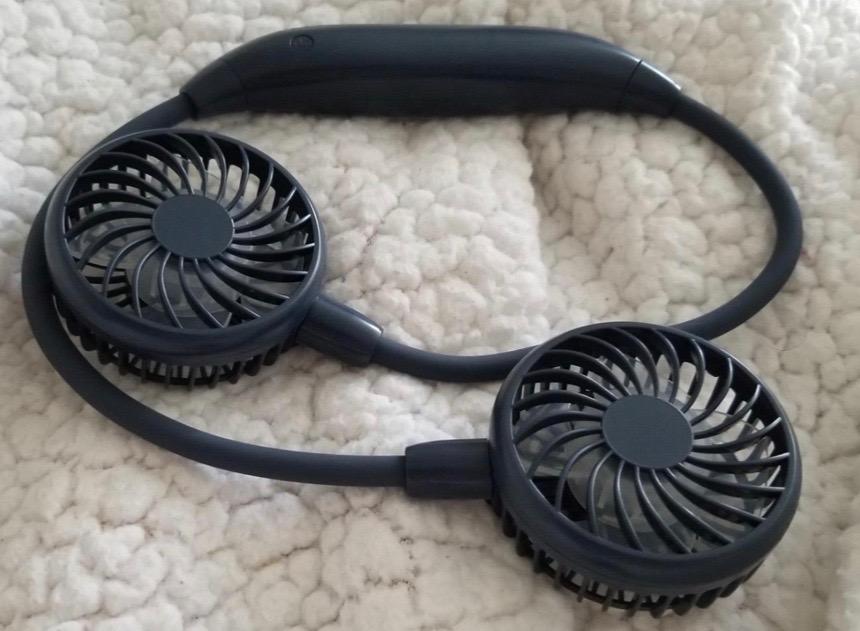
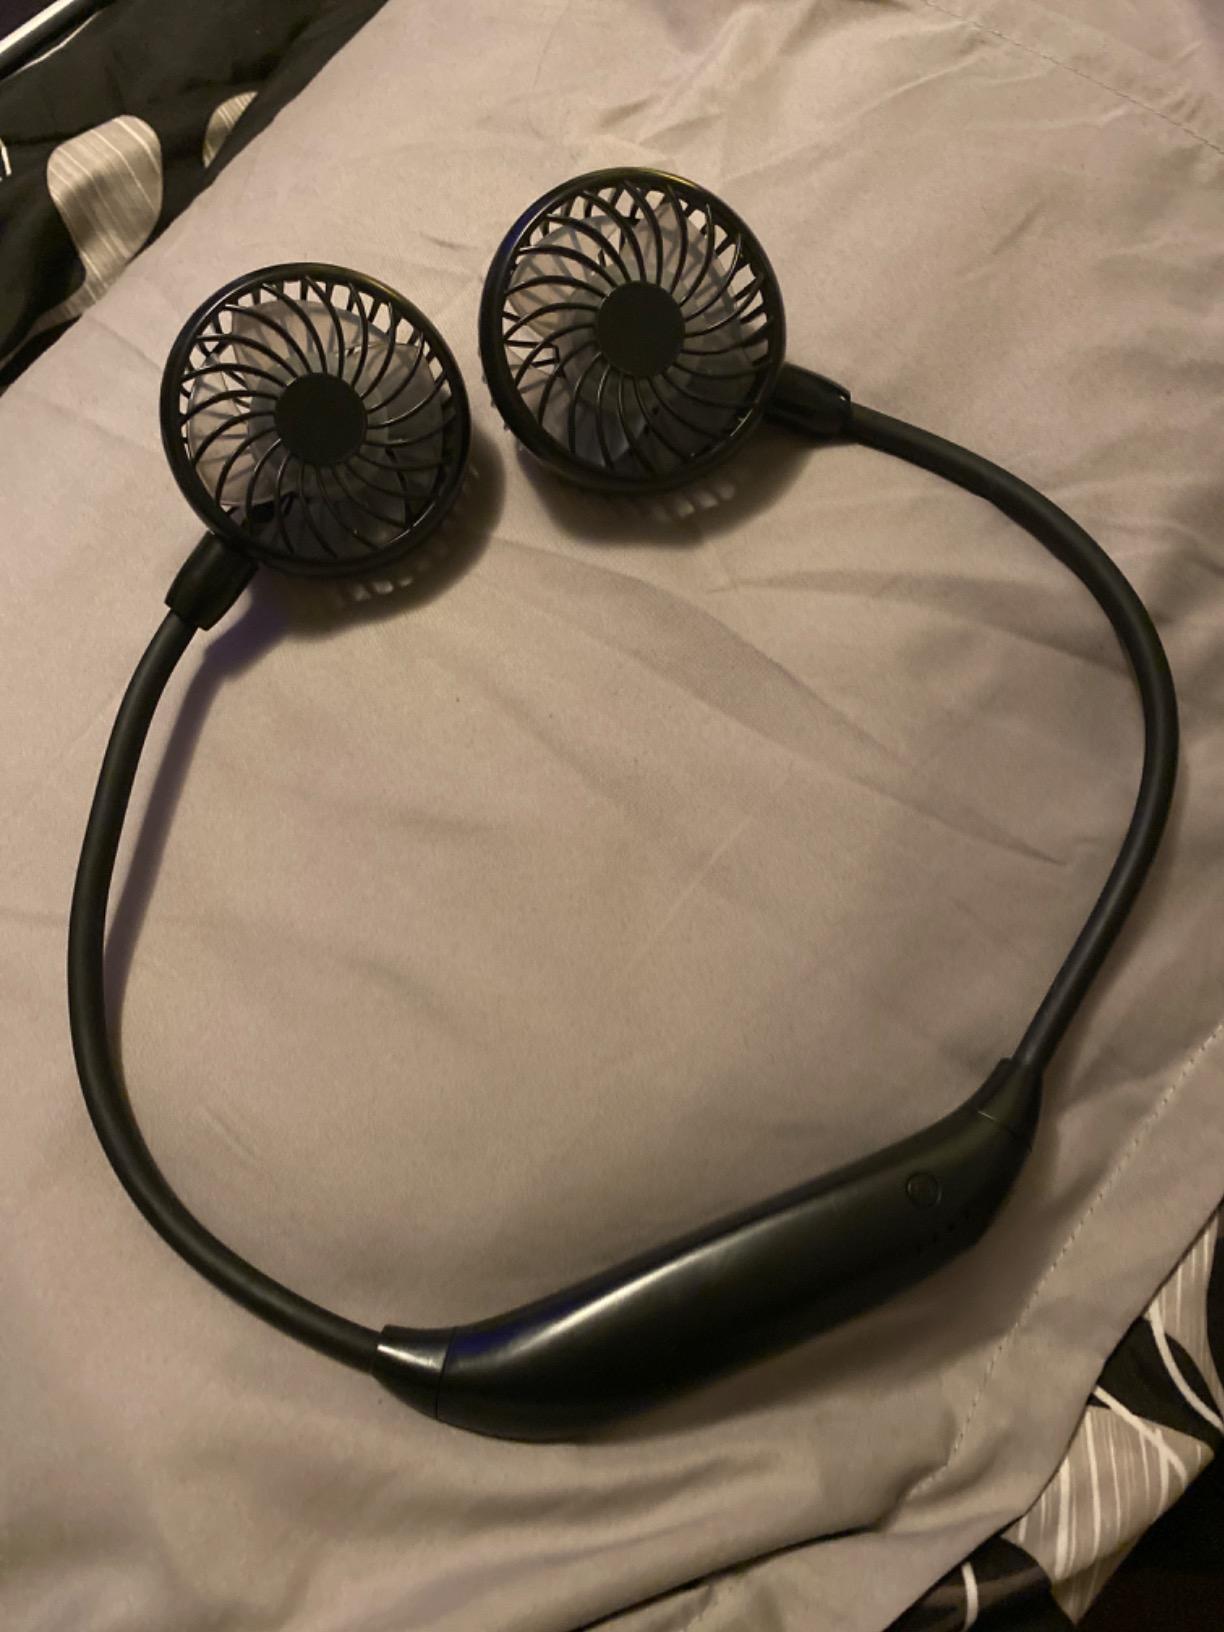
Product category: fan
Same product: no